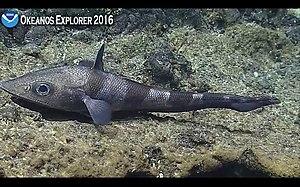
Coelorinchus tokiensis (ID Randal Singer).
Les poissons du genre Coelorinchus sont des poissons des grands fonds, de la famille des Macrouridae. Ils font partie des poissons appelés grenadiers.